Jonen

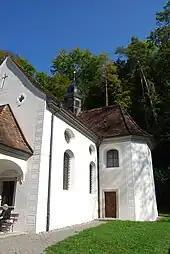
Jonenthal pilgrimage chapel

The first traces of a settlement come from an extensive burial ground from the Hallstatt period. There are remains of a Roman estate in Schalchmatthau. Additionally, the municipality contains an Alemanni cemetery (including six stone box graves) from the 6th to 7th century, in the territory of the former Käppelireben.